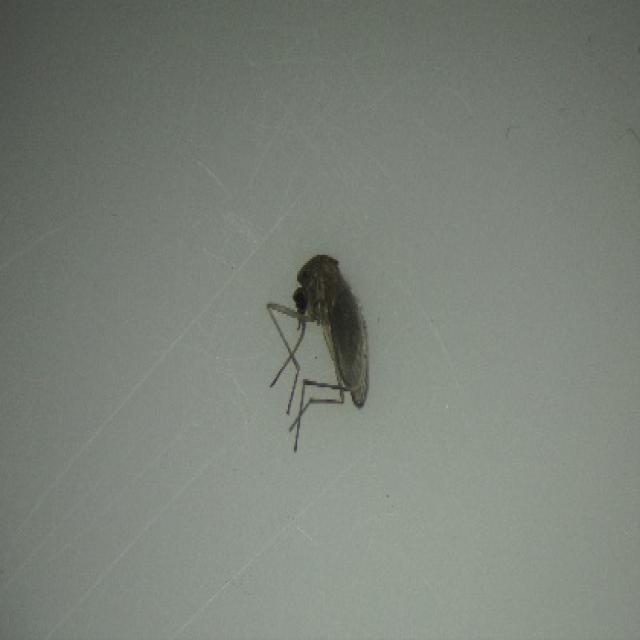
Species: culex_tritaeniorhynchus